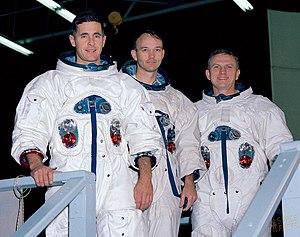
Michael Collins est un militaire, pilote d'essai, astronaute, haut fonctionnaire, cadre et homme d'affaires américain né le 31 octobre 1930 à Rome en Italie.